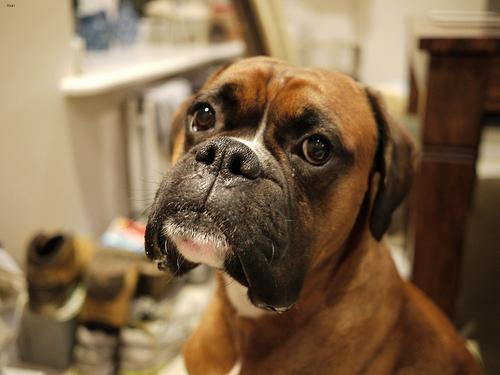
Breed: boxer